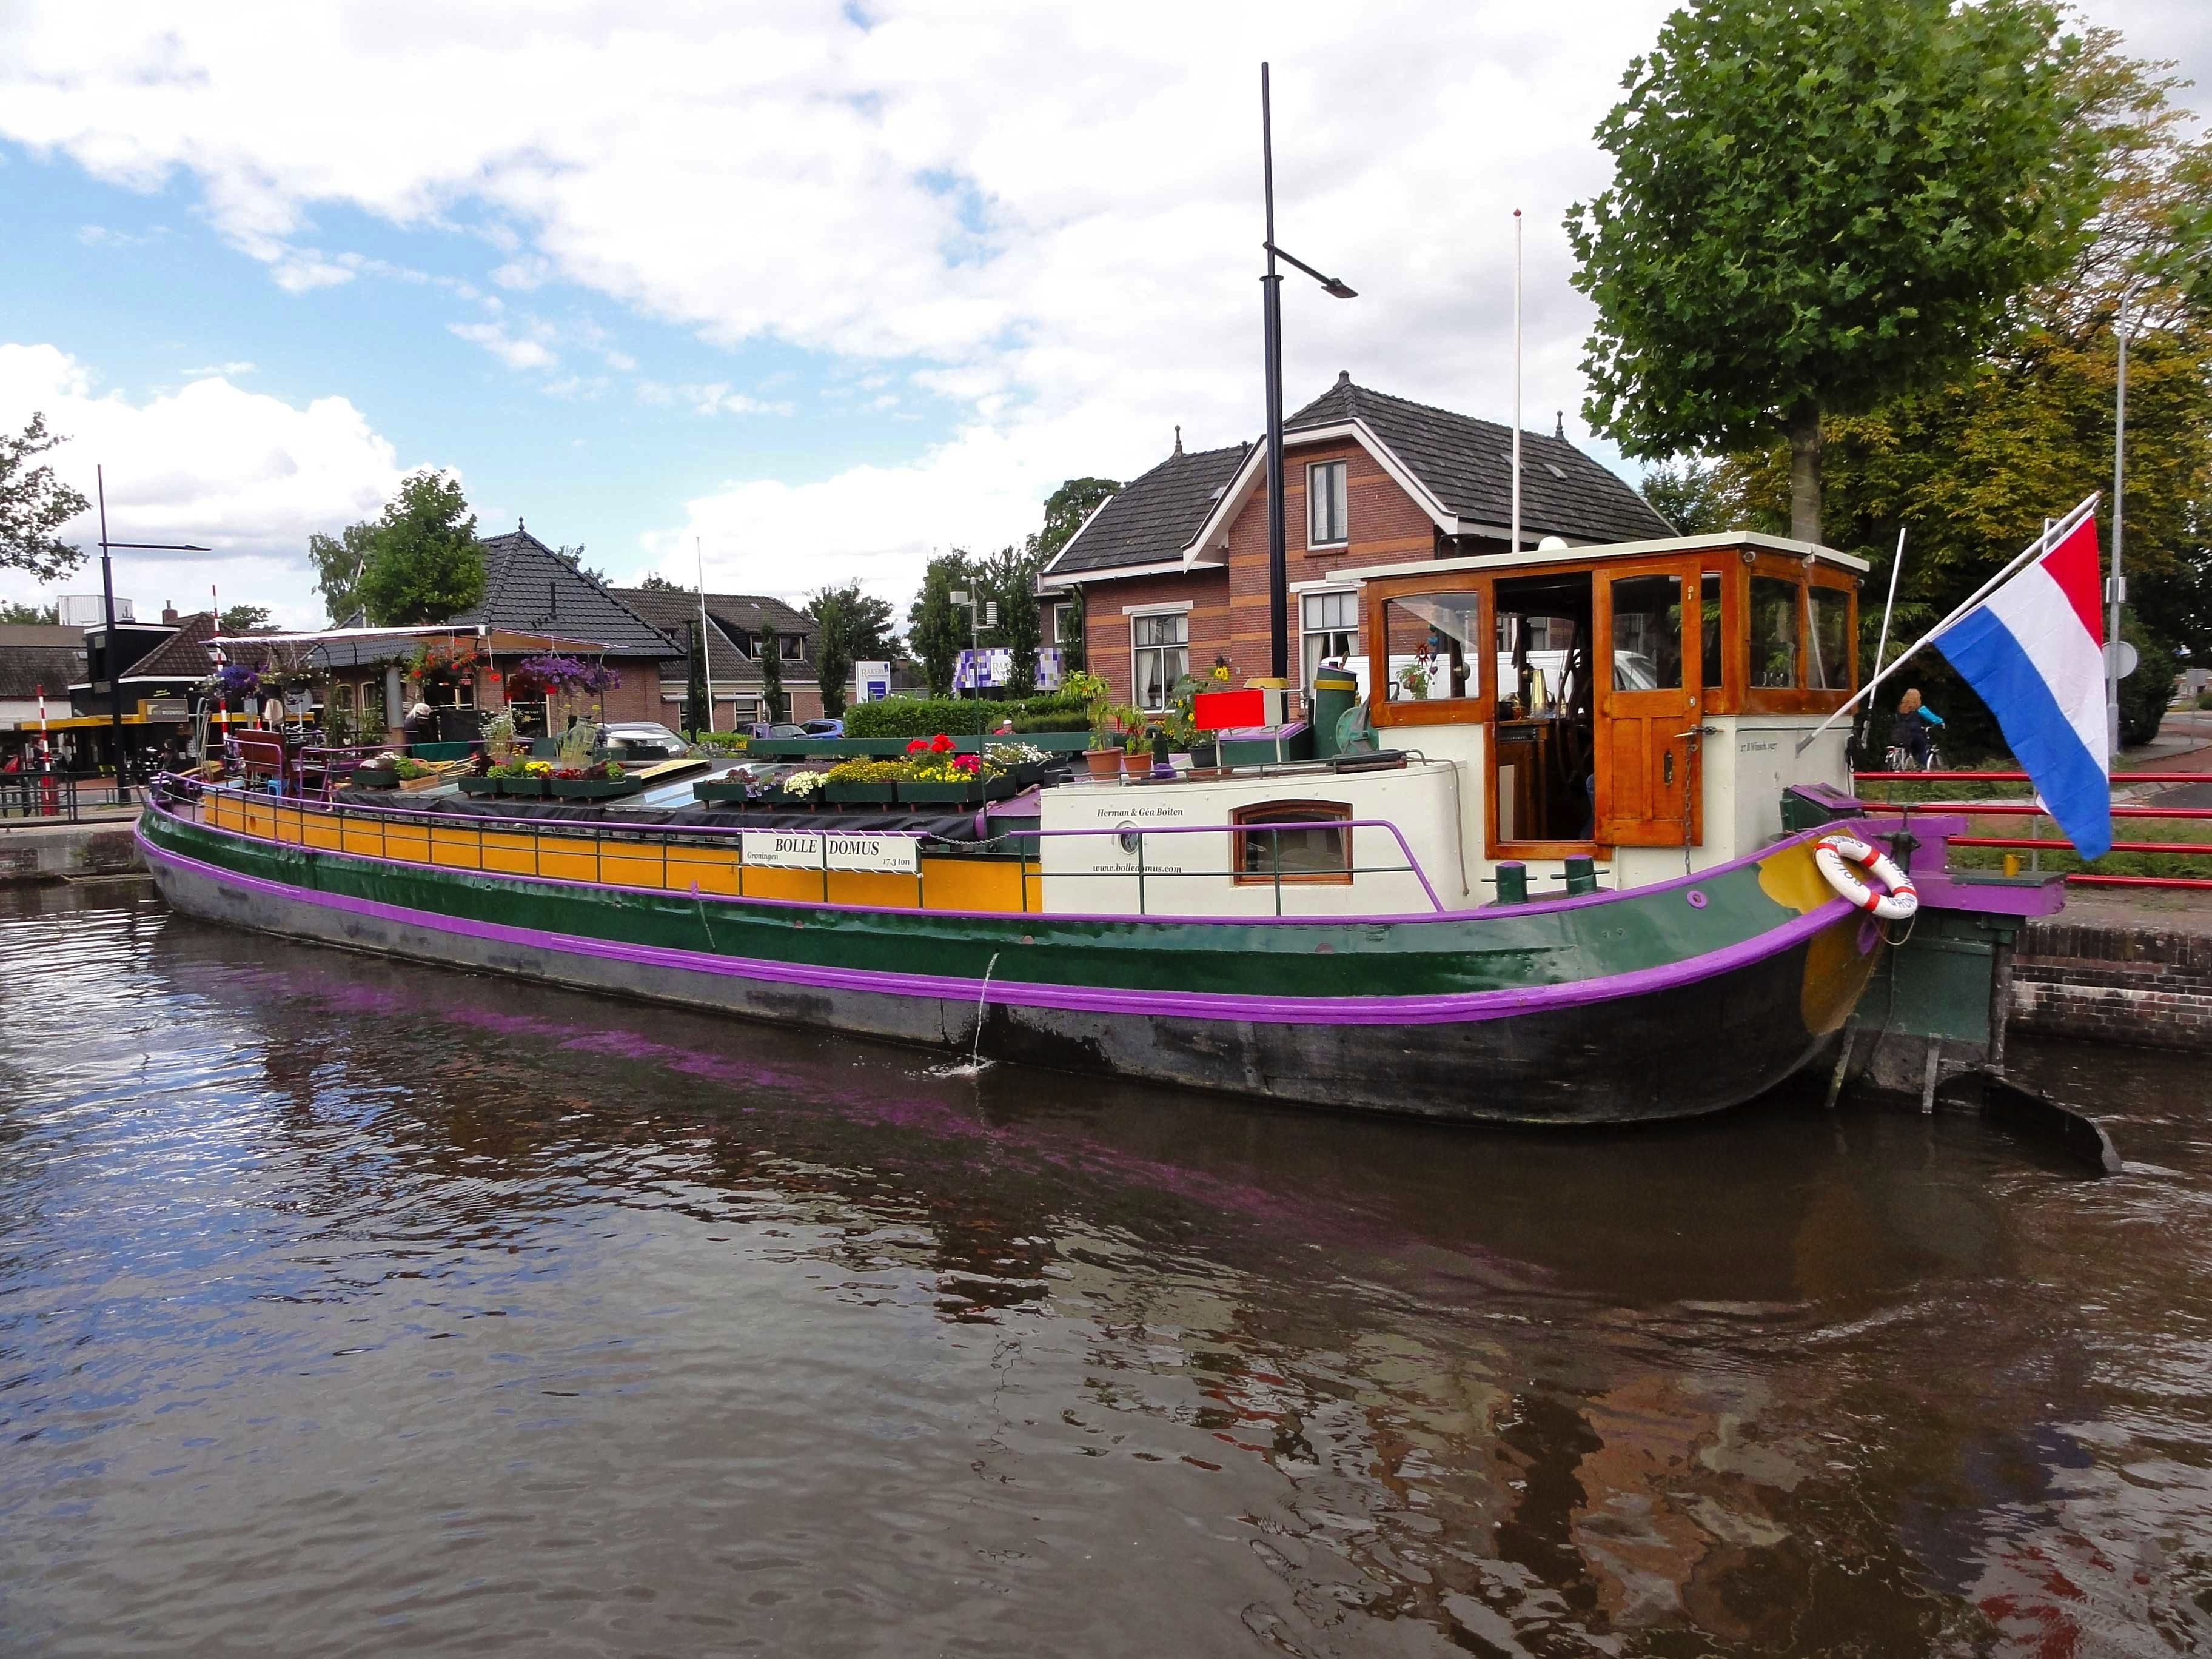
sea, water, sky, boat, river, canal, ship, summer, spring, vehicle, scenic, harbor, waterway, trees, outside, netherlands, clouds, buildings, boating, reflections, channel, tugboat, watercraft, fishing vessel, landform